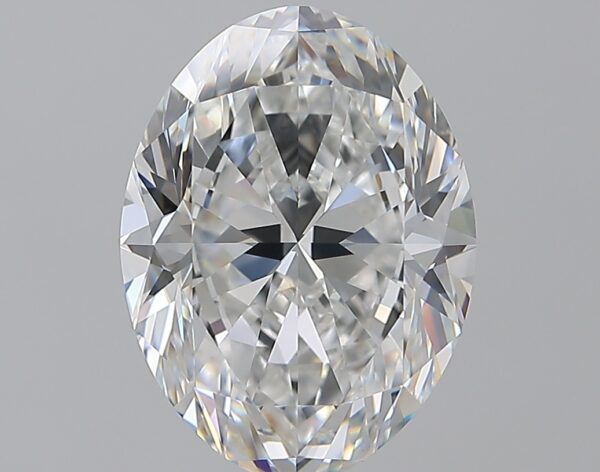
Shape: oval
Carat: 5.01
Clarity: VVS2
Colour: E
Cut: EX
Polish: EX
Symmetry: EX
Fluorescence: M
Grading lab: GIA
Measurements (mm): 12.82 x 9.56 x 6.08